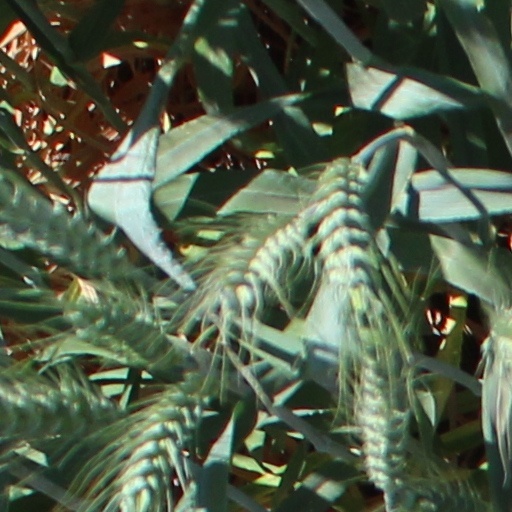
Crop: wheat